Bicycle theft

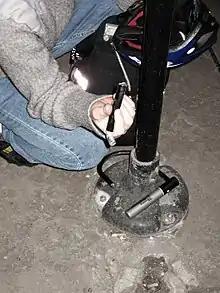
A severed bicycle U-lock lying loose around a street sign pole in Chicago, Illinois has been apparently defeated by bolt cutters.

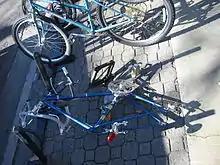
An attempted bicycle theft in Davis, California where the perpetrator tried to the break the U-lock with a car jack

Bicycle theft is the crime of stealing a bicycle. It is a common crime due to the relative ease of reselling bicycles, which have a large second-hand market. This makes the crime attractive to those needing to obtain currency quickly, such as people with substance addictions. Bicycles are also easily accessible, often being locked up outside in public places in urban areas. Despite the developed market of bicycle locks, it is estimated that millions of bicycles are stolen every year. Thieves use a variety of methods to bypass locks, including taking advantage of bicycle owners' poor locking practices. Bicycle owners can take action to reduce the chances of theft, including utilising facilities such as bicycle lockers and parking racks.